Kānekapōlei

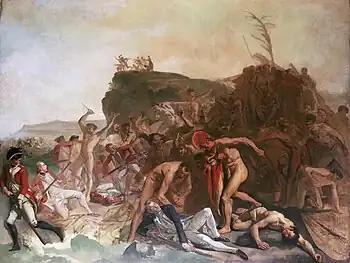
"The Death of Captain James Cook, 14 February 1779", an unfinished painting by Johann Zoffany, circa 1795.

During Captain Cook's third voyage of exploration in 1779, he mentioned King Kalaniʻōpuʻu's favorite wife and queen, Kānekapōlei. He and his men spelled her name many different ways including "Kanee-Kabareea", "Kanee-cappo-rei", "Kanee Kaberaia", "Kainee Kabareea", and "Kahna-Kubbarah".